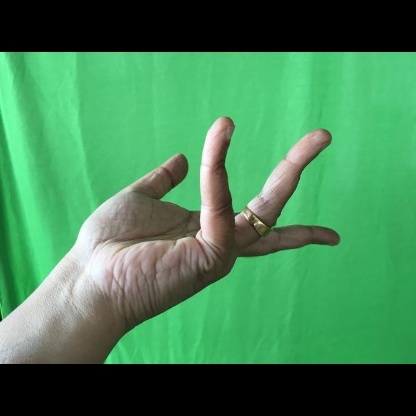
Mudra: Alapadmam